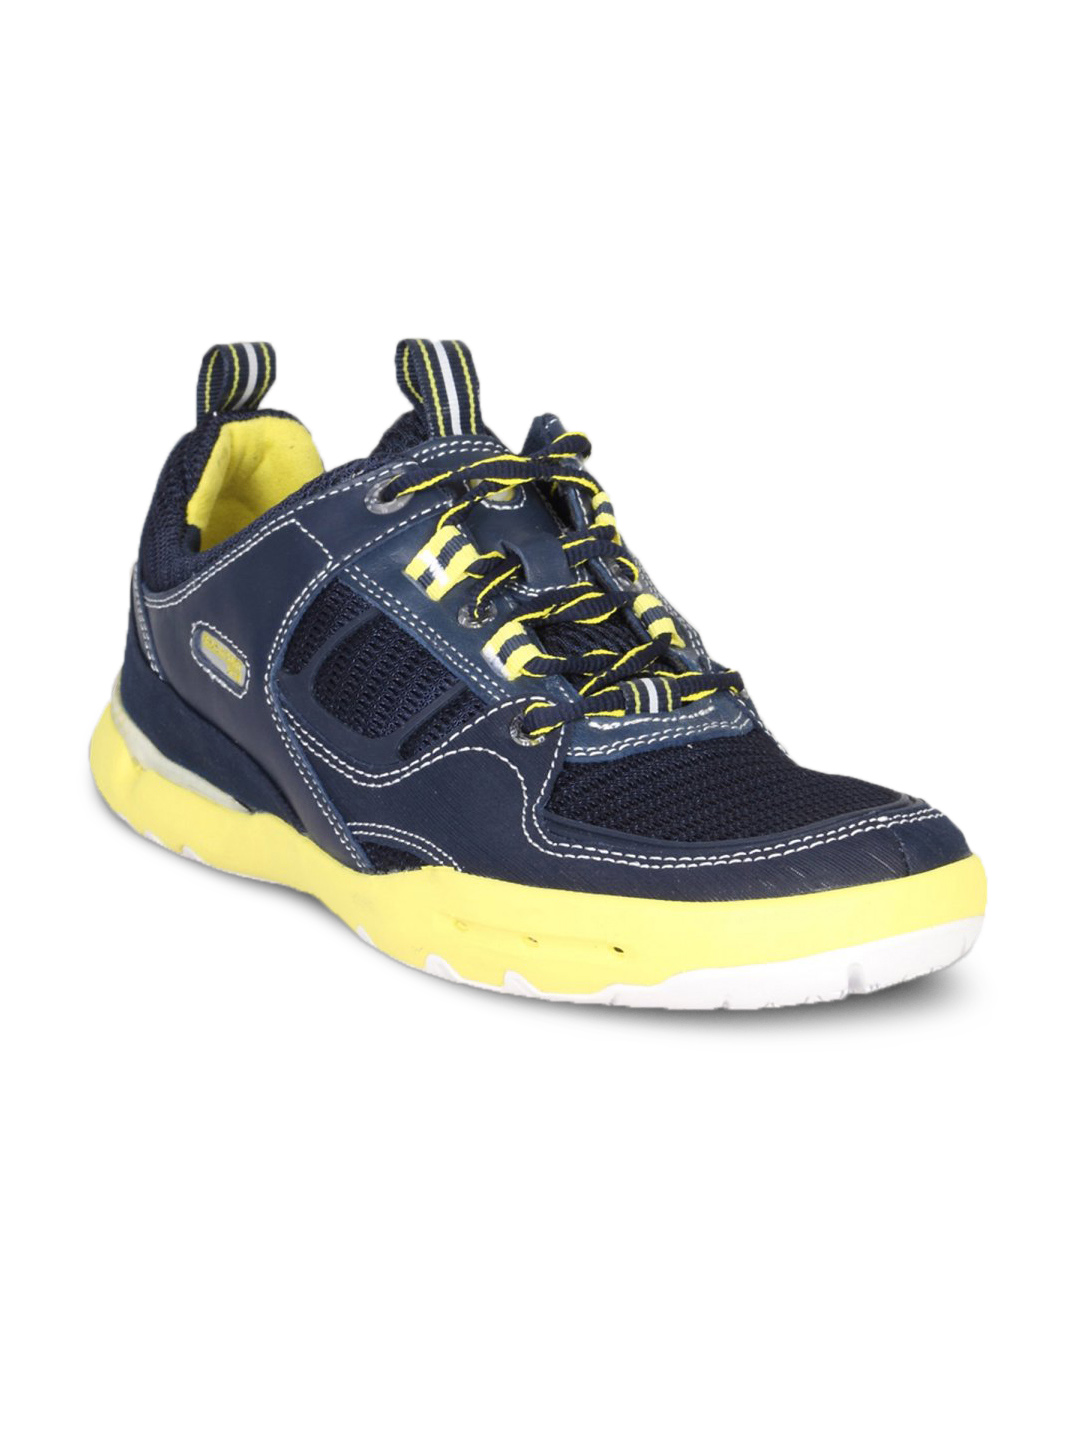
Rockport Men's Hydro Sail Navy Blue Yellow Shoe
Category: Footwear / Shoes / Sports Shoes
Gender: Men
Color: Navy Blue
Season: Fall 2011
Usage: Sports